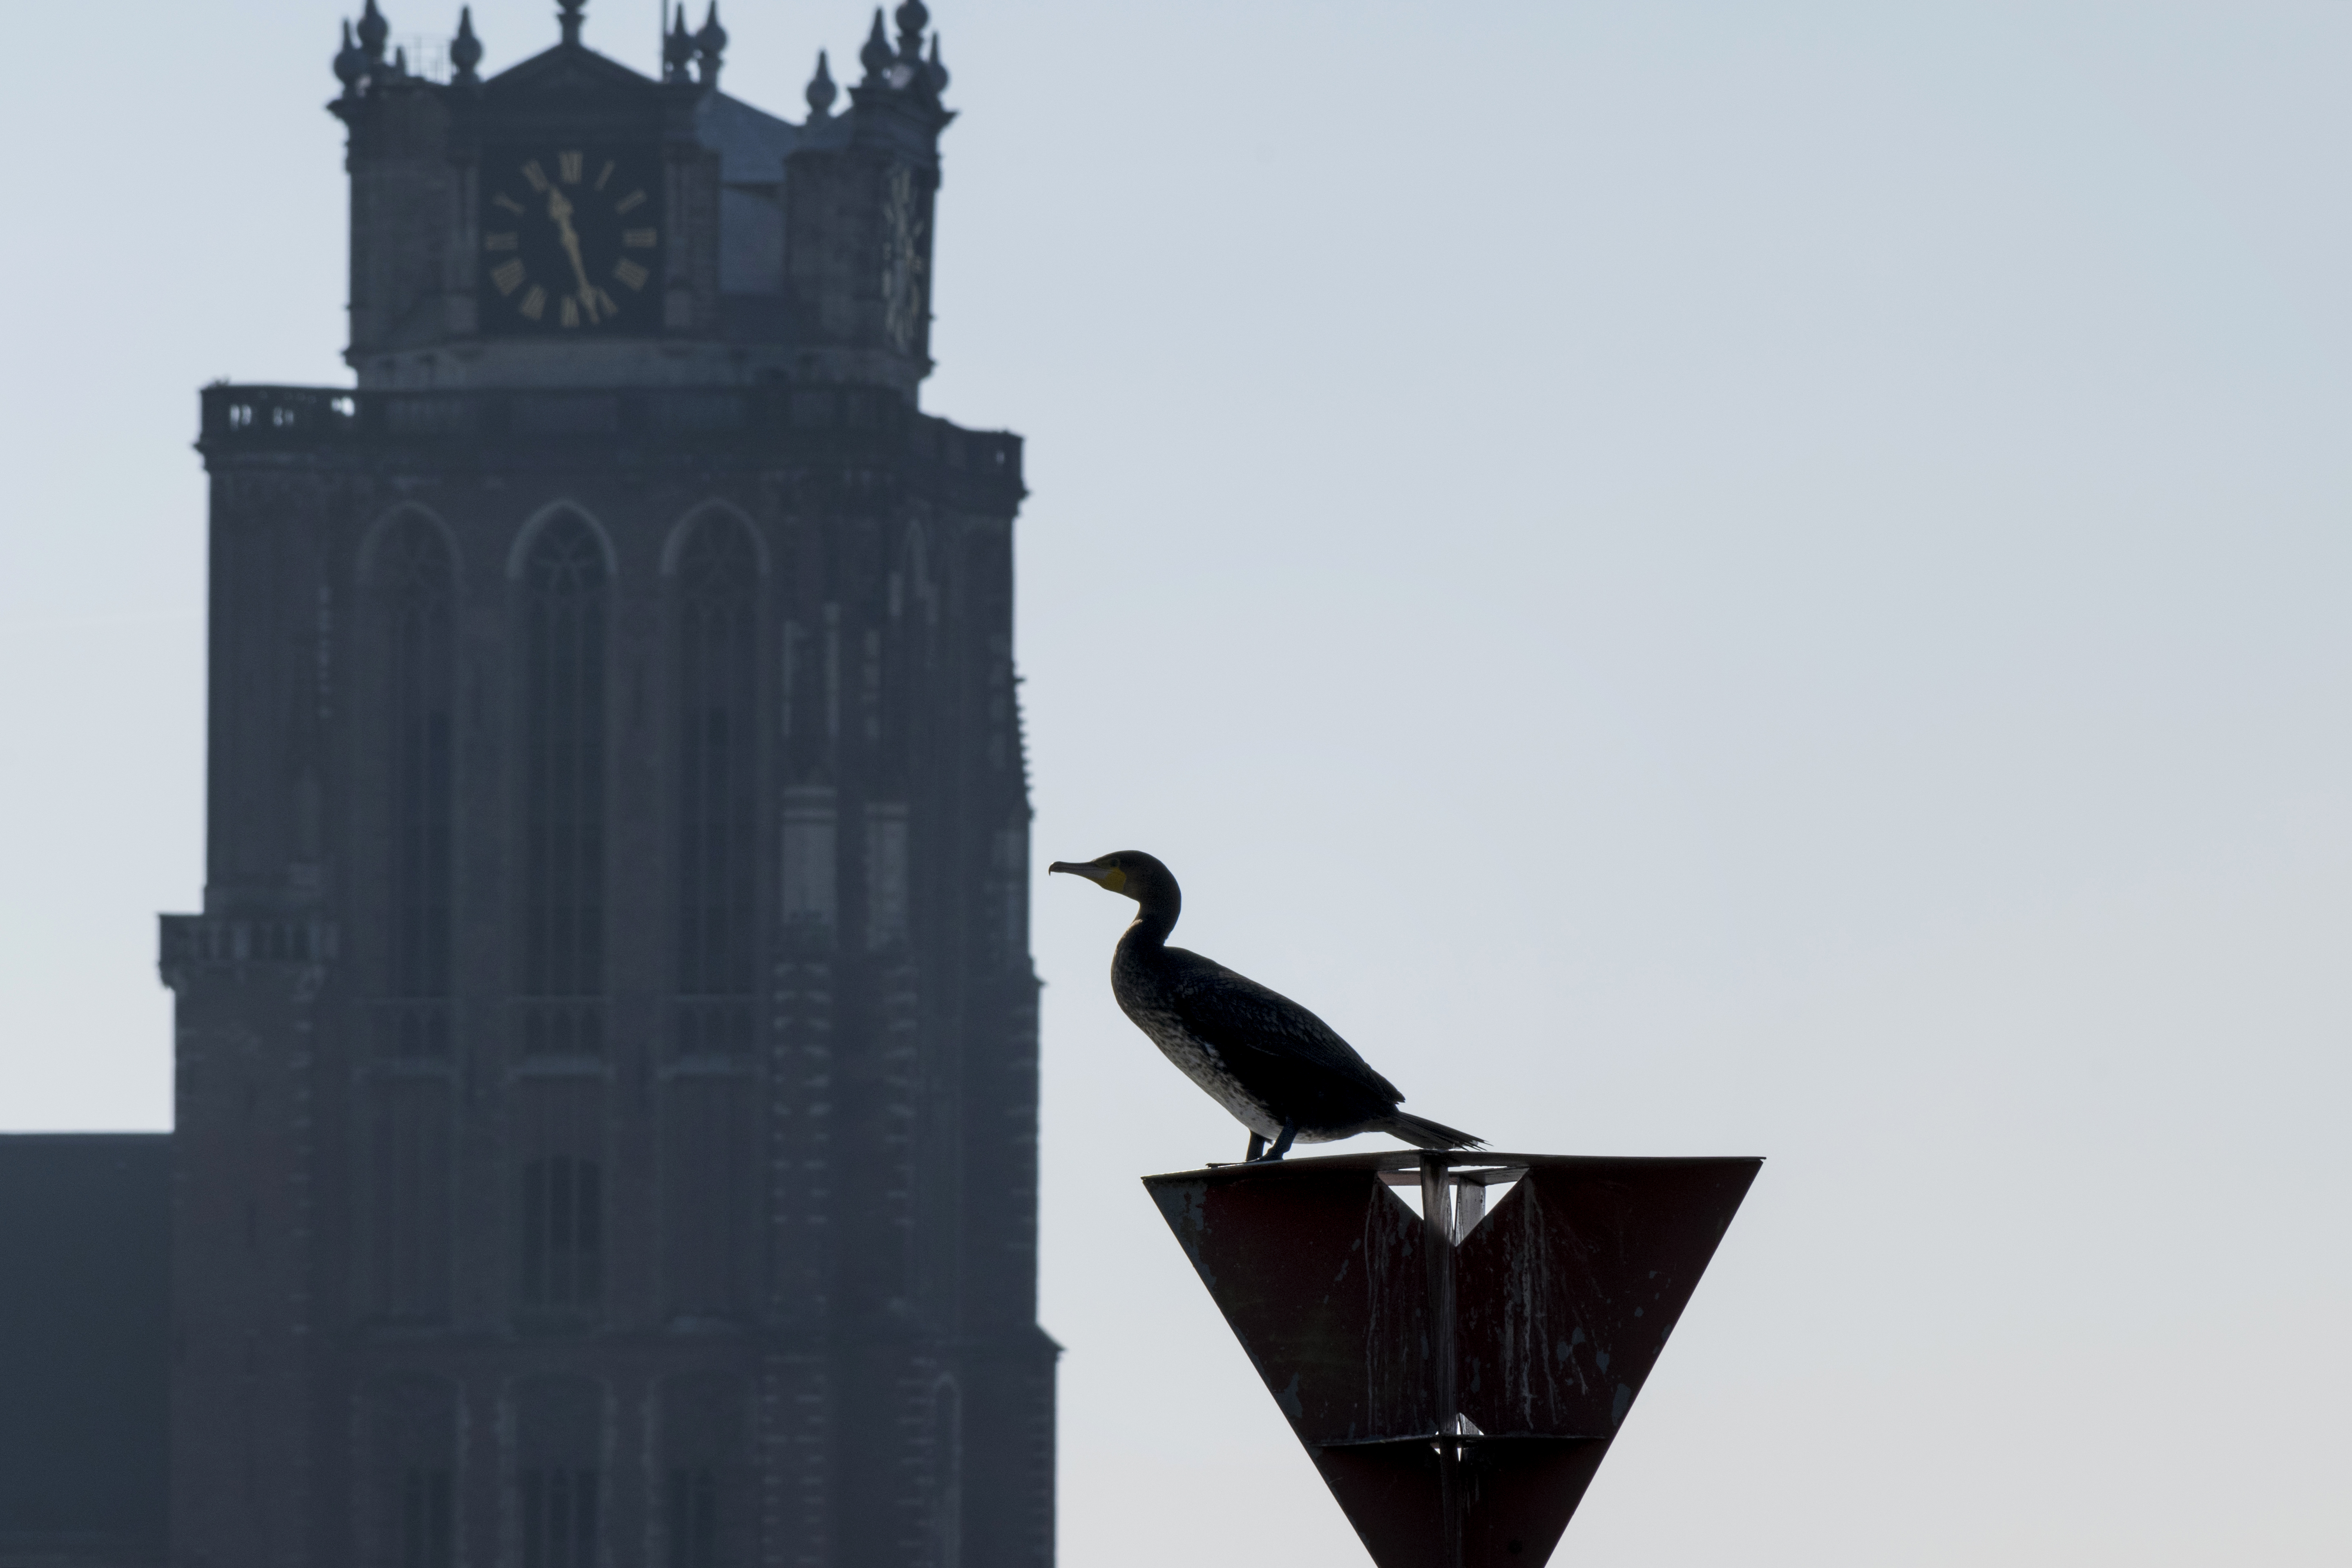
outdoor, bird, skyscraper, tower, landmark, church, nikon, nederland, netherlands, fun, steeple, outdoorphotography, funny, depthoffield, dof, vogel, paulvandevelde, pdvandevelde, padagudaloma, dordrecht, grotekerk, onzelievevrouwekerk, nederlandinfotos, pvdvfotografie, pdvandeveldedordrecht, aalscholver, paulvandeveldedordrecht